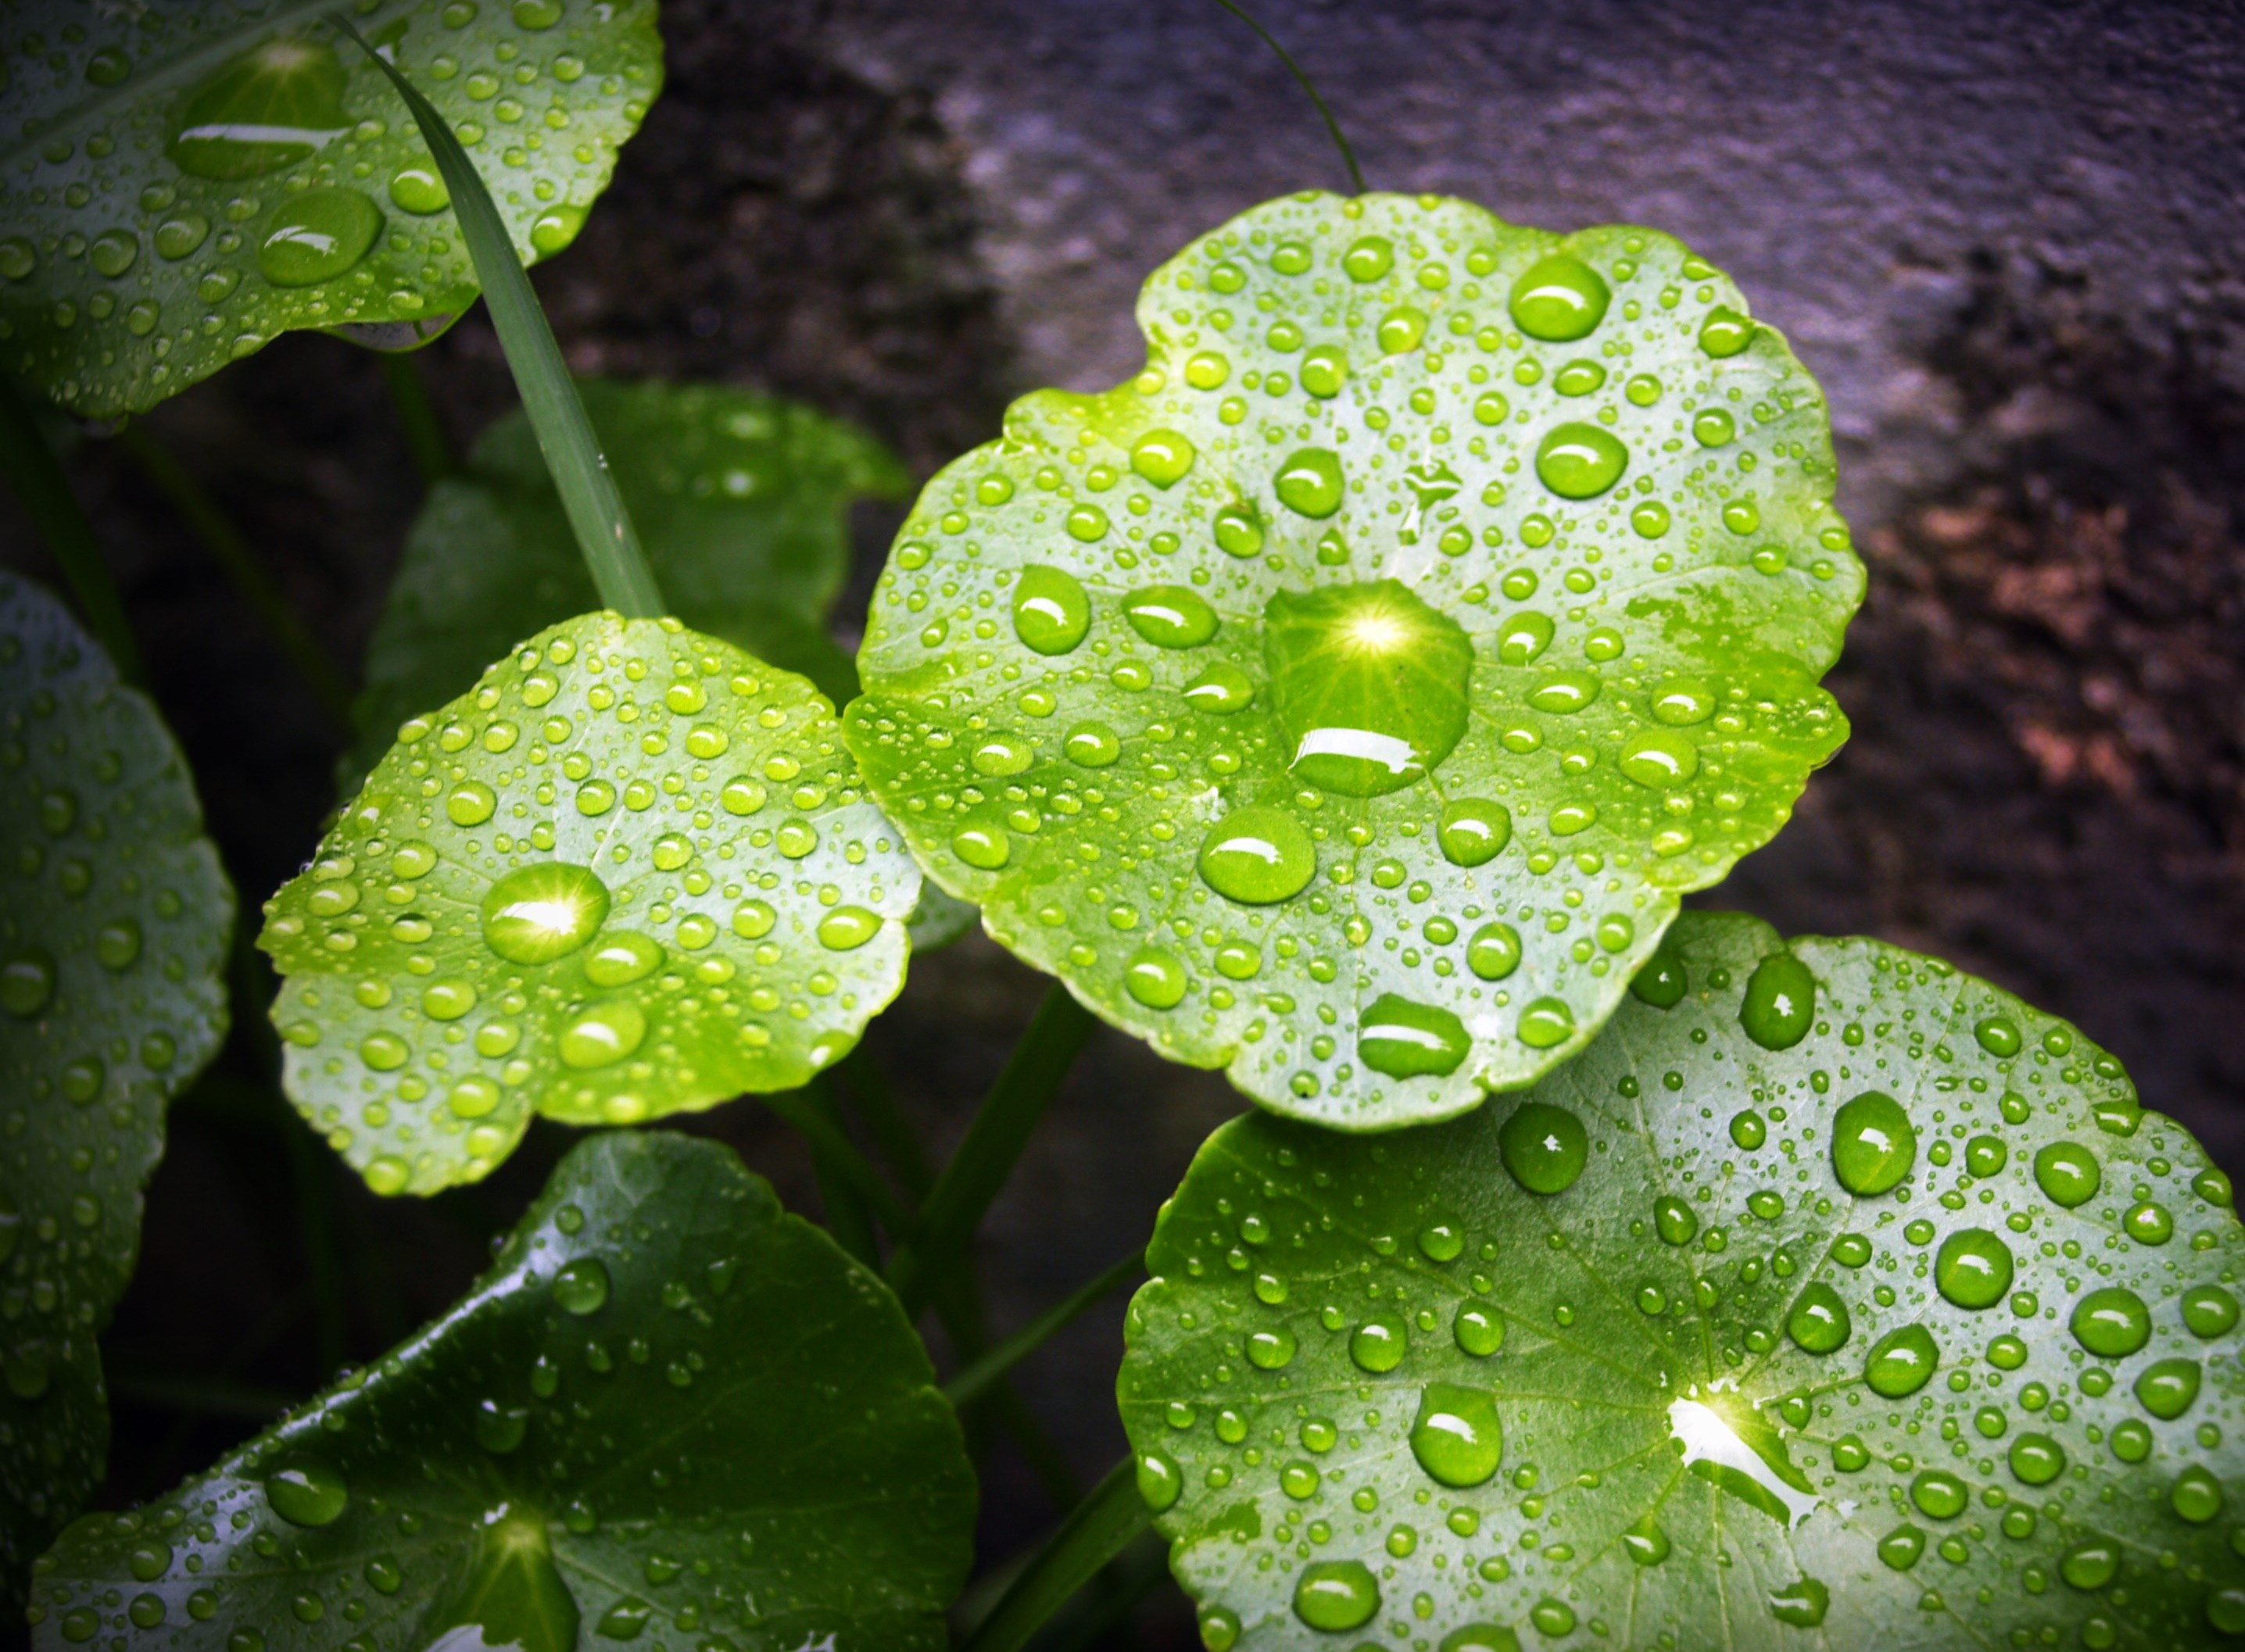
water, nature, drop, dew, plant, texture, leaf, flower, petal, wet, green, macro, natural, fresh, botany, closeup, close, flora, vein, life, freshness, close up, background, droplets, up, wonderful, moisture, macro photography, flowering plant, annual plant, plant stem, land plant